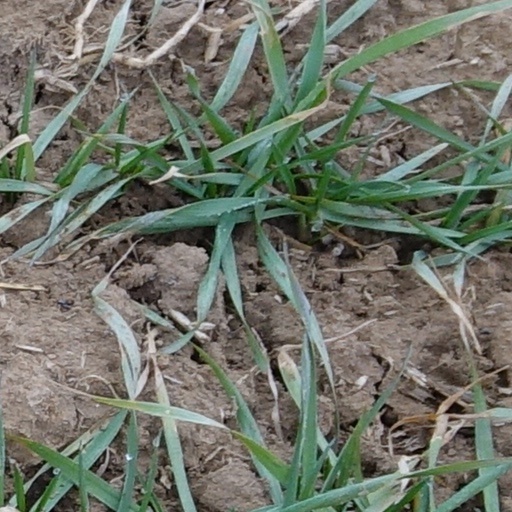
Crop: wheat